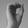
ASL letter: O